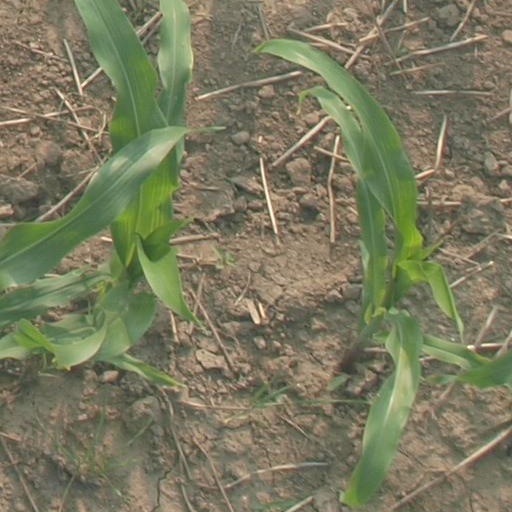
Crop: maize; corn